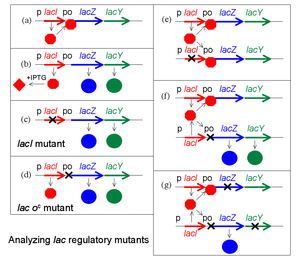
L'opéron lactose, ou opéron lac est un opéron nécessaire au transport et au métabolisme du lactose chez Escherichia coli, ainsi que d'autres bactéries de la flore intestinale. L'opéron lactose est composé de trois gènes structurels : lacZ, lacY et lacA. Il est régulé par plusieurs facteurs, notamment la disponibilité en glucose et en lactose. La régulation des gènes de l'opéron lac est le premier mécanisme de régulation génétique complexe à avoir été élucidé et est l'un des exemples des plus connus de la régulation des gènes procaryotes.